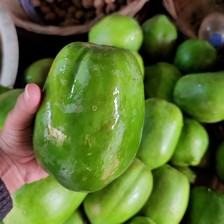
Label: others